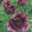
Label: poppy